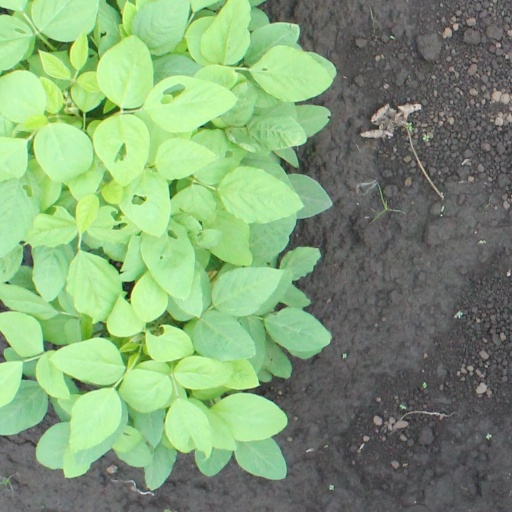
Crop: soybean